Samuel Burke

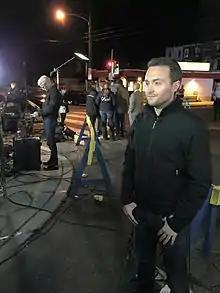
Samuel Burke at the 2015 Philadelphia train crash site

Samuel Burke (born 1985/1986) is a business and technology correspondent who has anchored programs on both CNN International and CNN en Español. He is host of the CNN series "Suddenly Family - DNA Discoveries with Samuel Burke." He's also hosted the program iReport in English and the Cyber Café daily on the Spanish-language morning program CafeCNN. Previously, he served as producer for war correspondent Christiane Amanpour. In 2014, he won an Outstanding Entertainment Program Emmy Award for his reports on the technology show CLIX. In 2016, he won the Daytime Emmy for Outstanding Morning Program for his role hosting Café CNN.